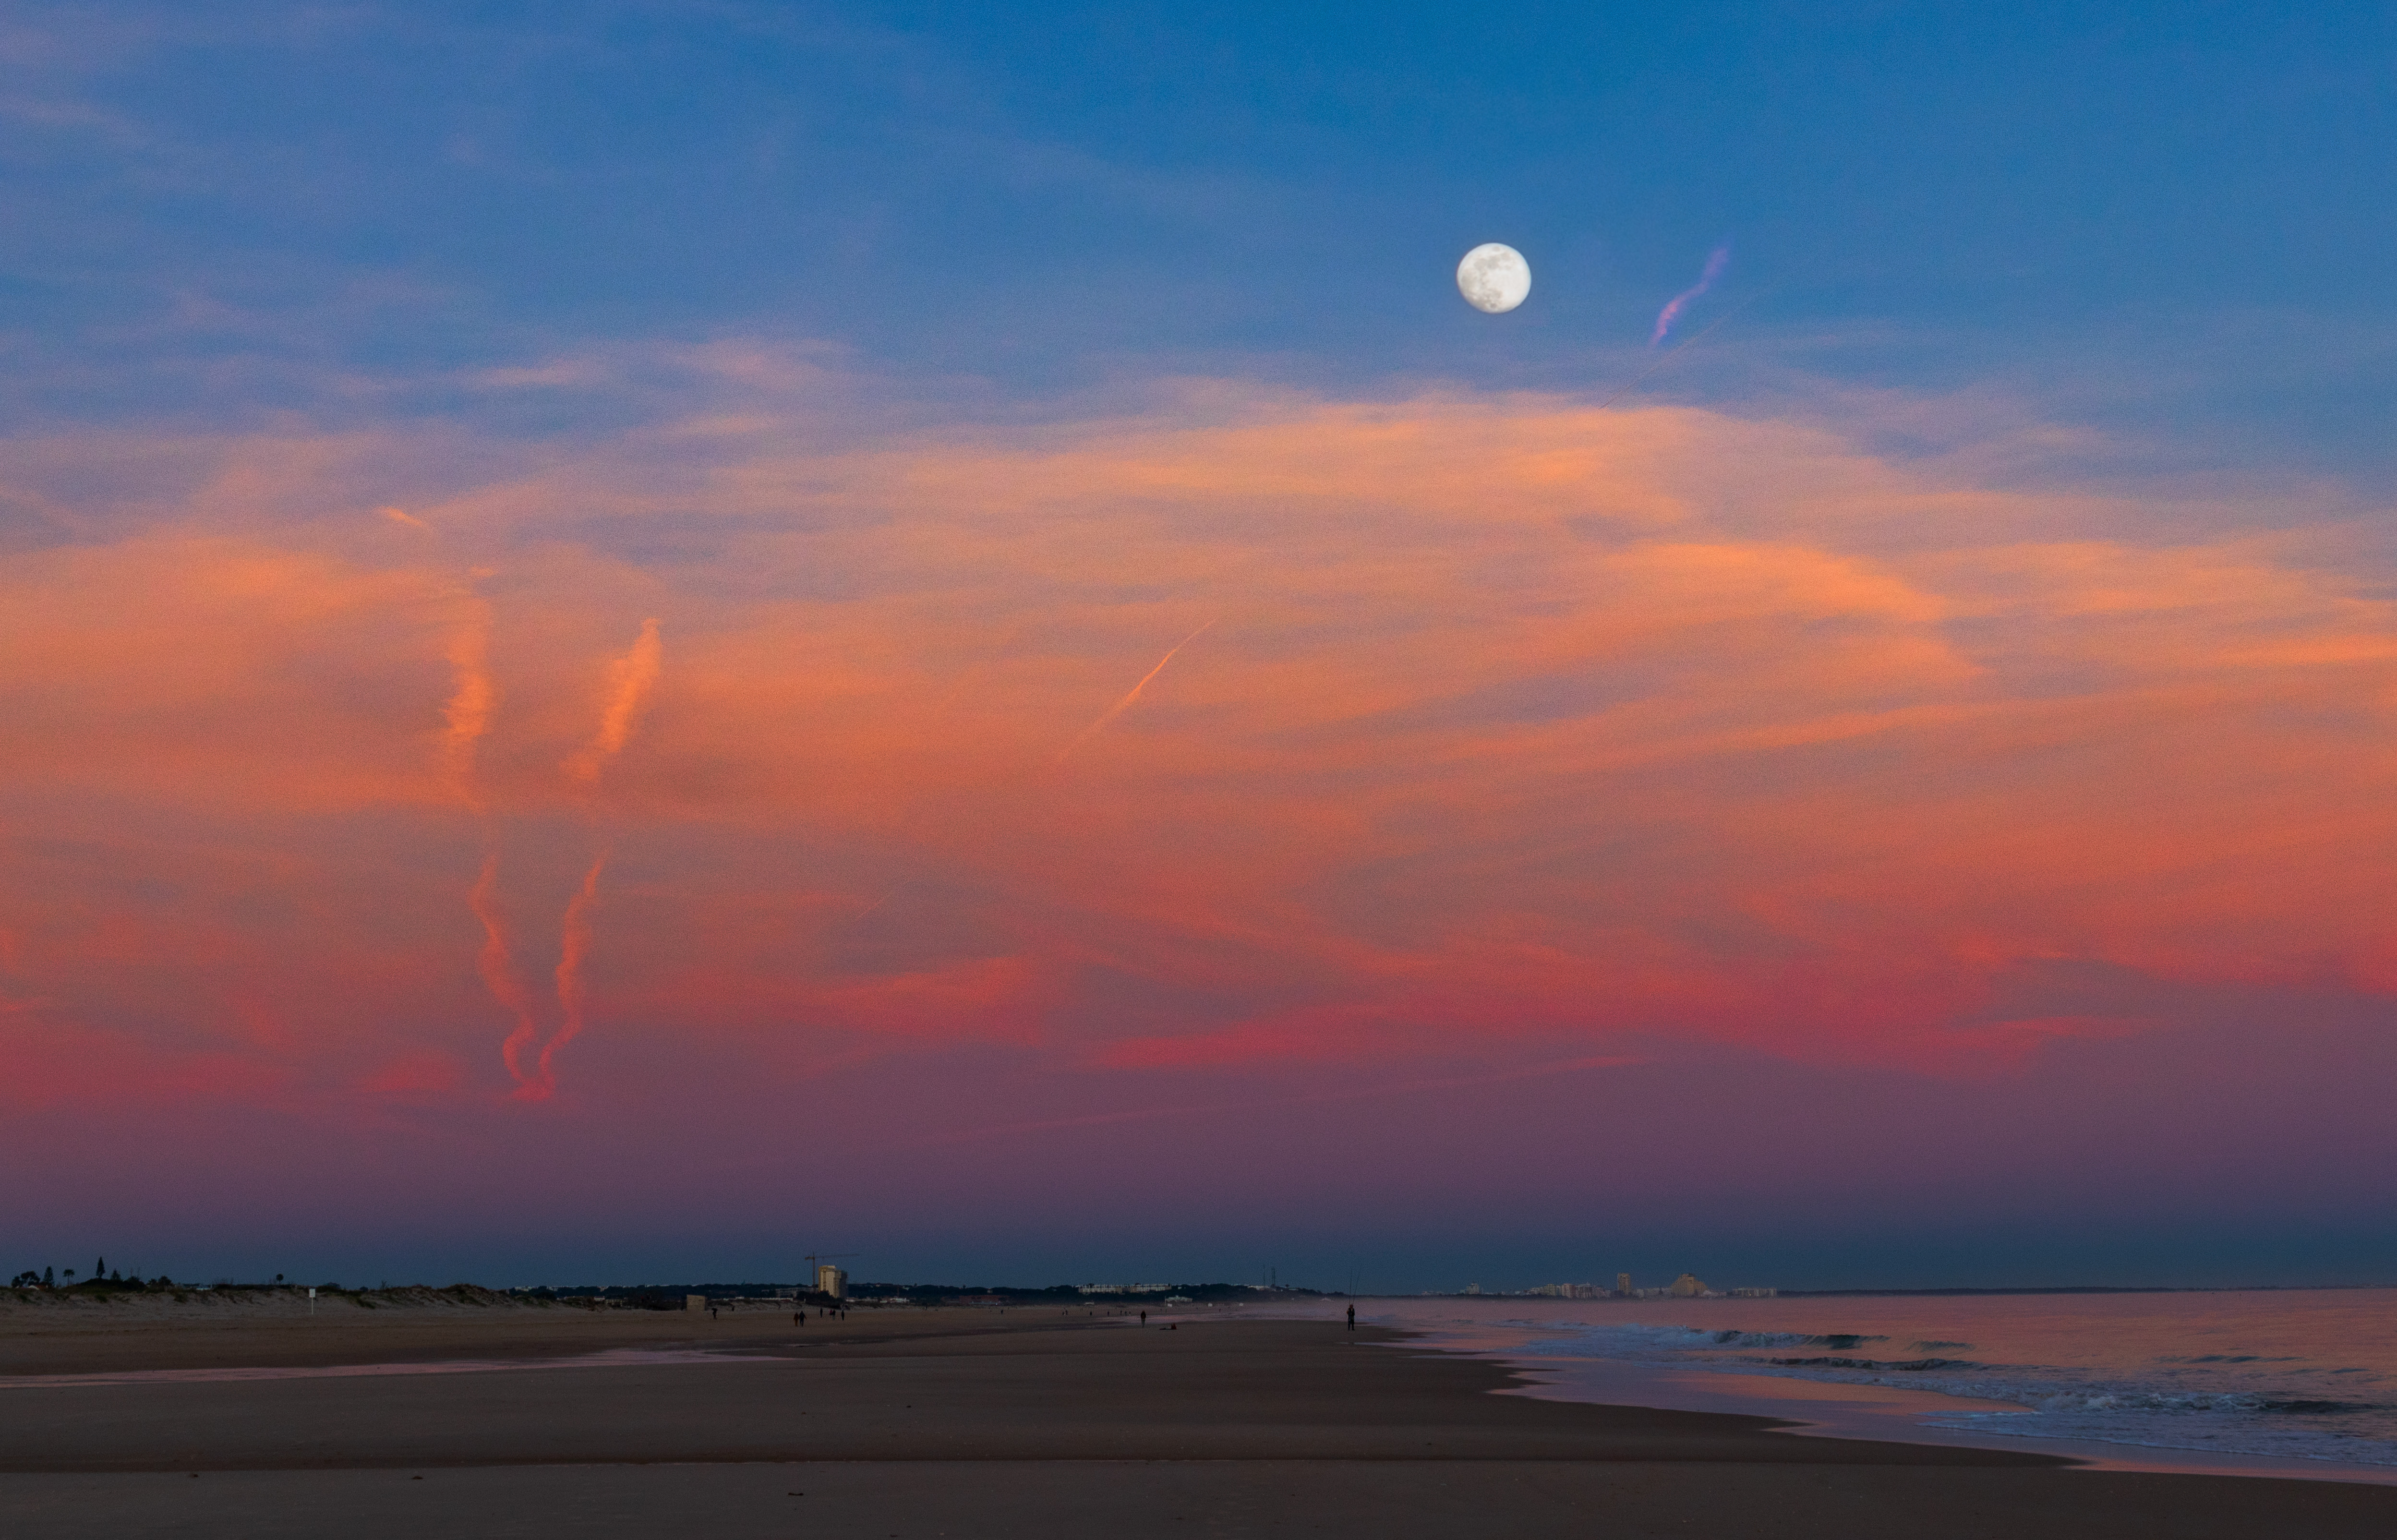
moon, beach, sky, cloud, water, atmosphere, light, blue, afterglow, sunlight, red sky at morning, dusk, sunset, atmospheric phenomenon, sunrise, tree, astronomical object, cumulus, landscape, horizon, calm, wind wave, dawn, event, natural landscape, evening, celestial event, plant, moonlight, sun, meteorological phenomenon, full moon, reflection, ocean, coast, tropics, rock, art, headland, sound, vacation, wave, lake, sea, astronomy, tide